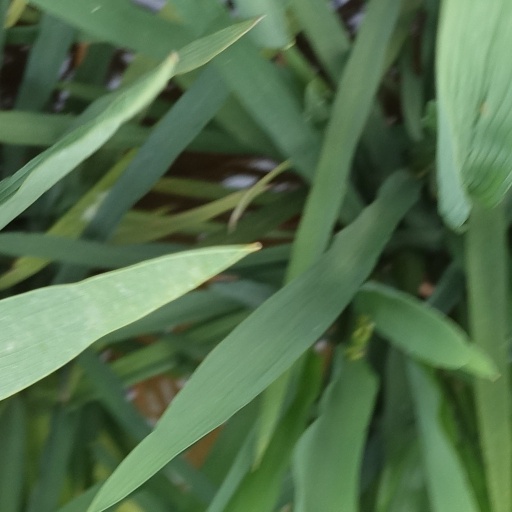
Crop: rice